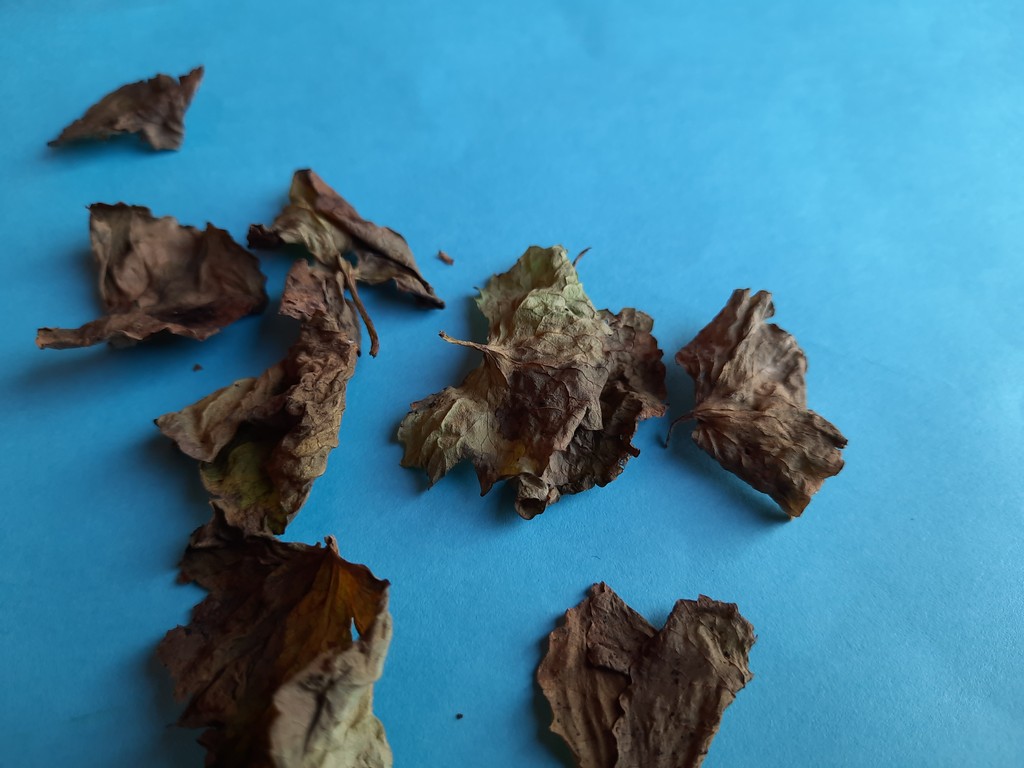
Label: Dried